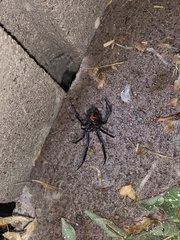
Species: Lactrodectus_hesperus